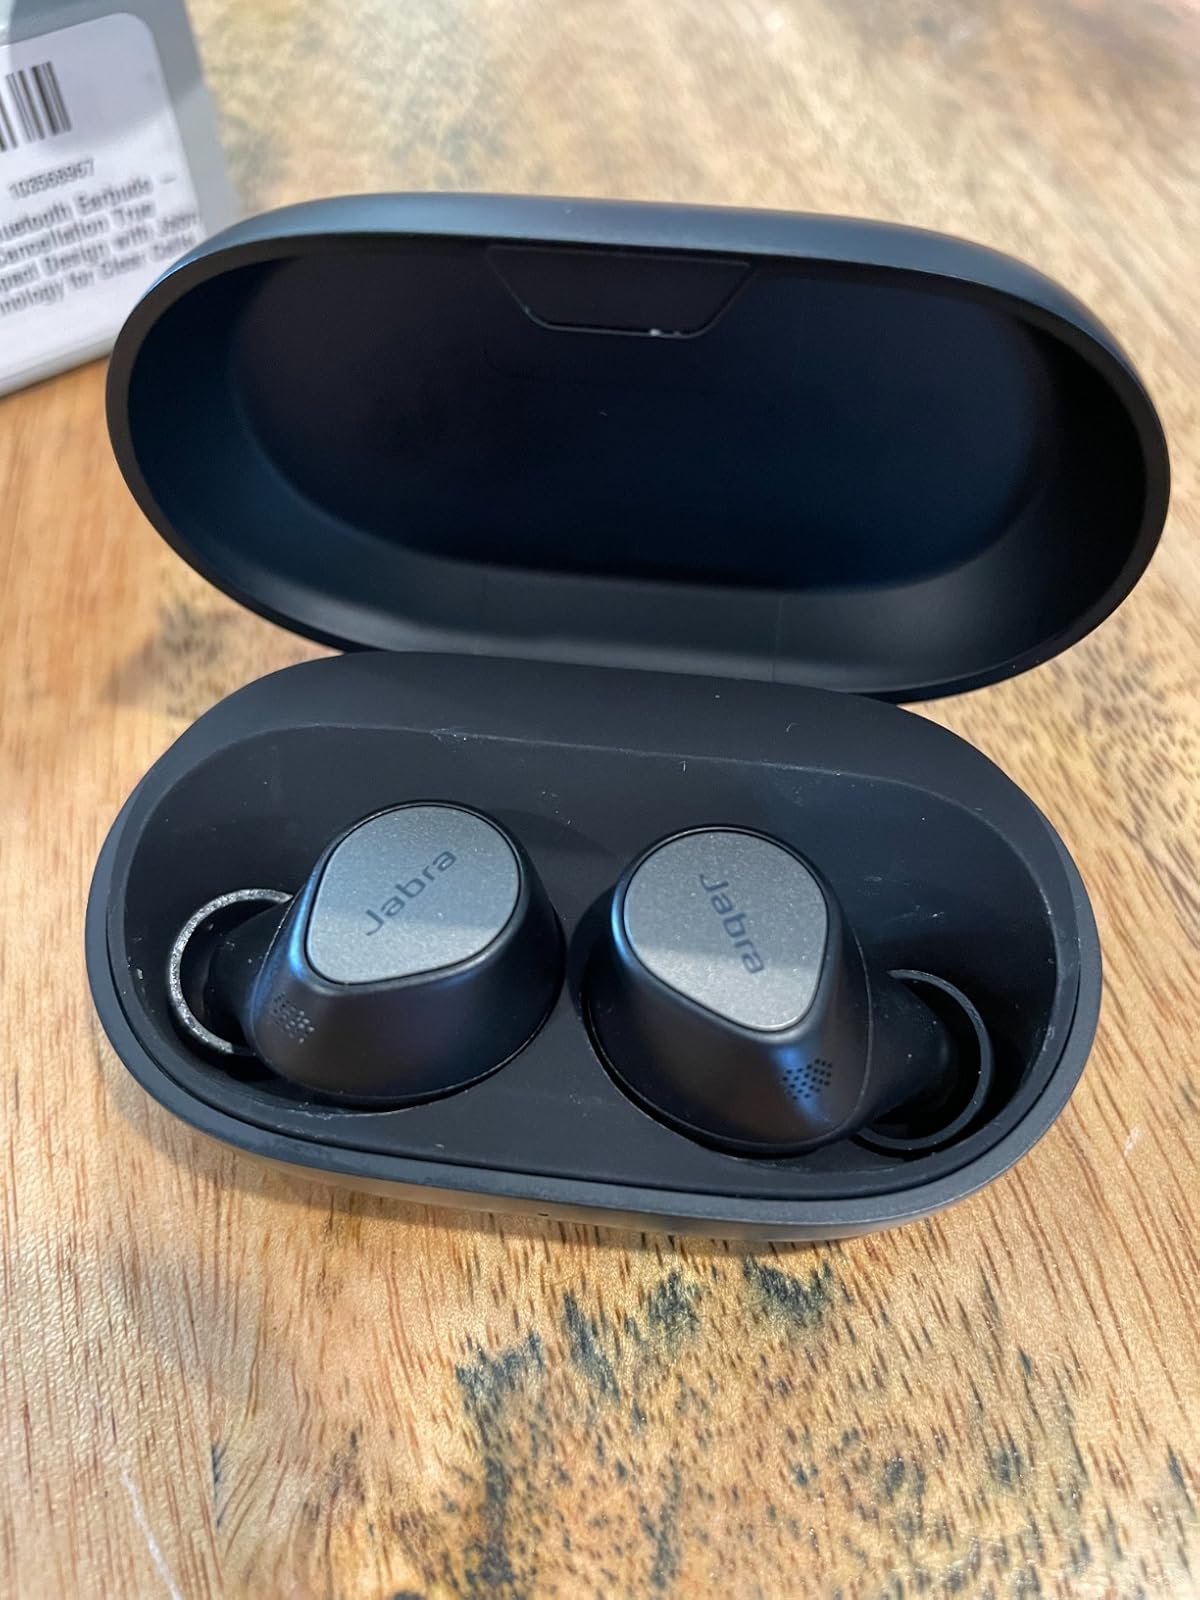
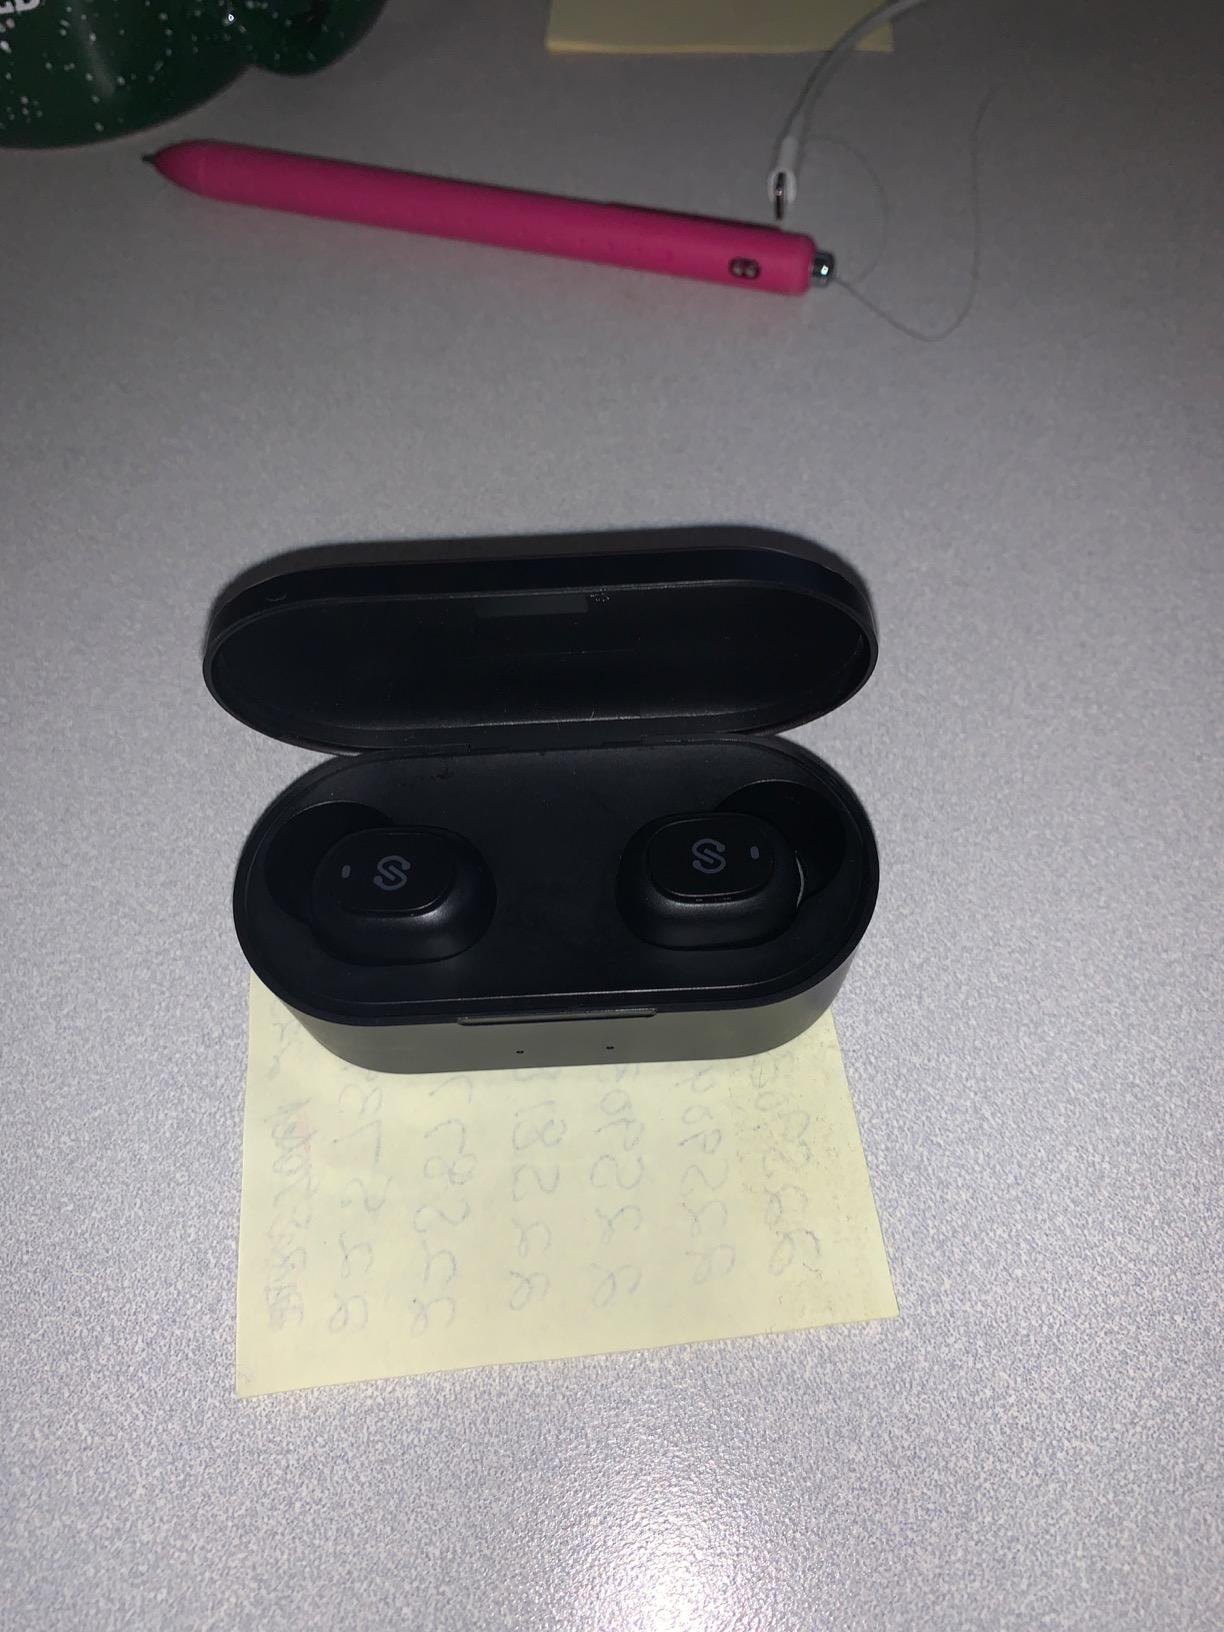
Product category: earbuds
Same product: no